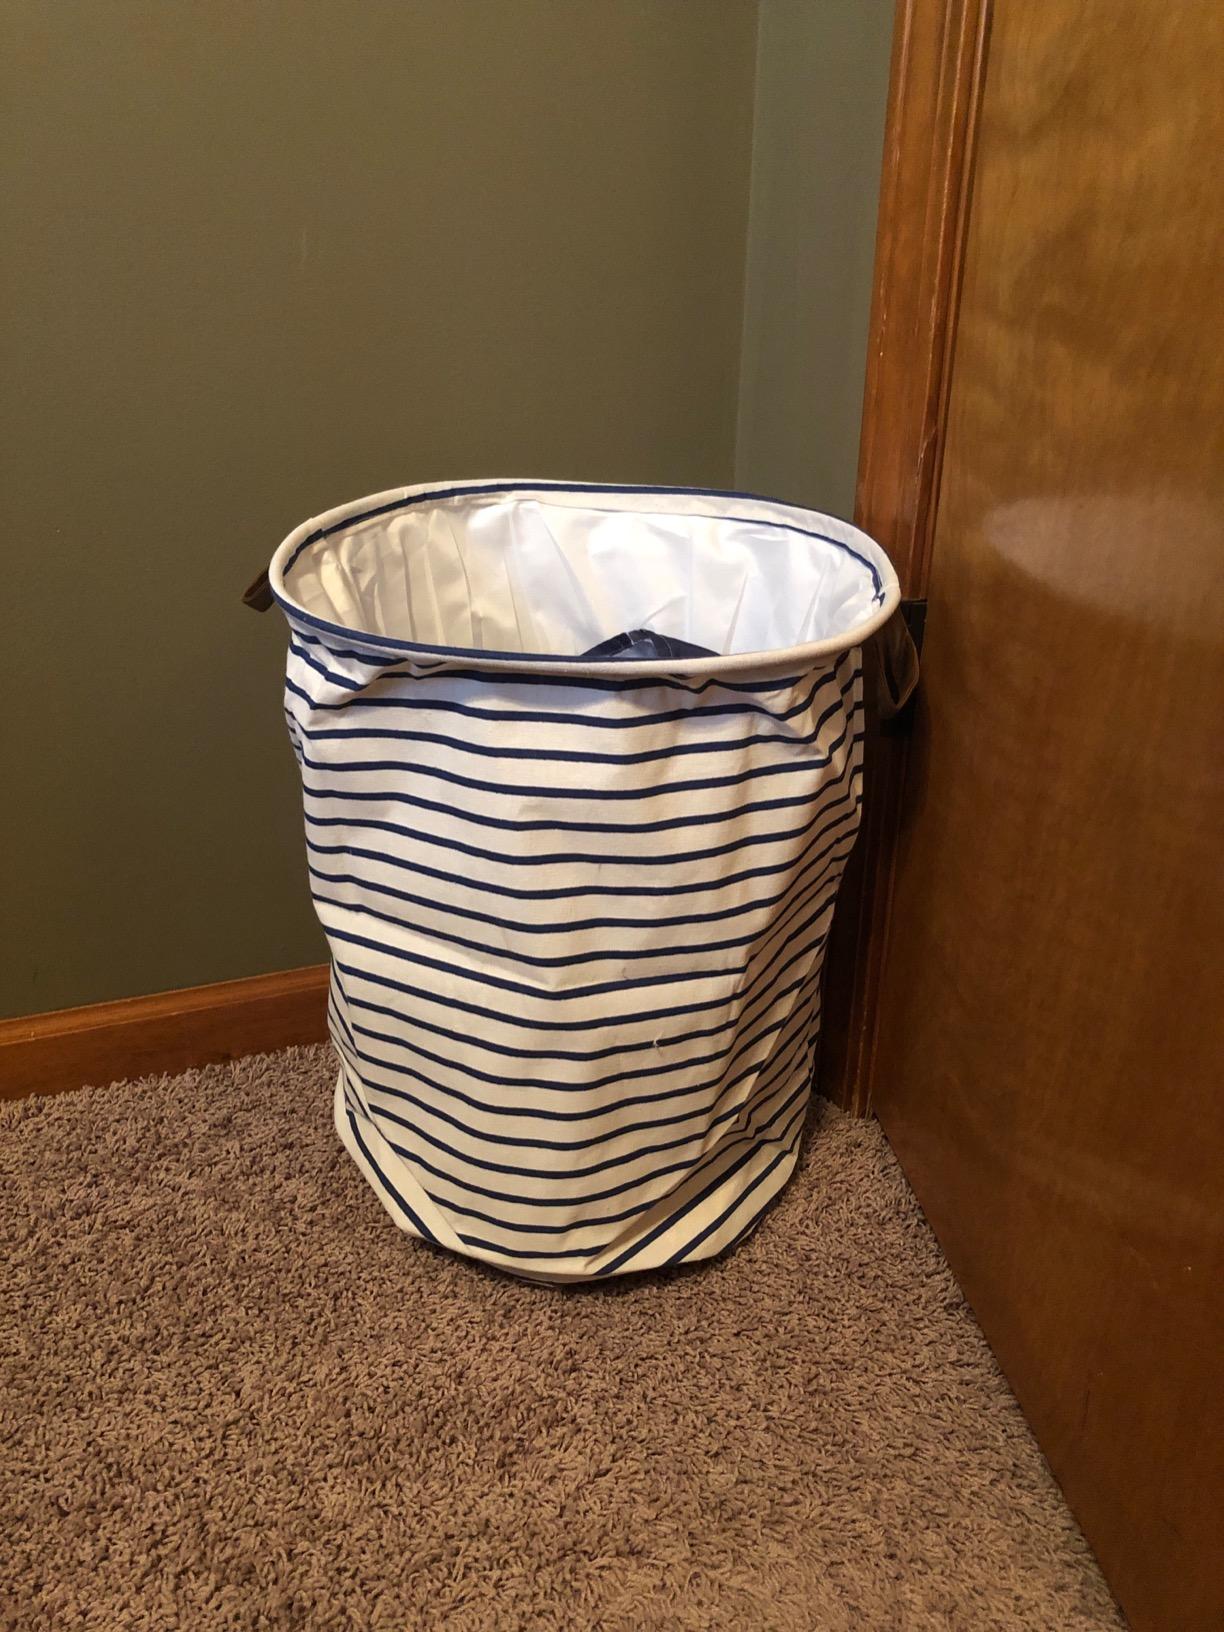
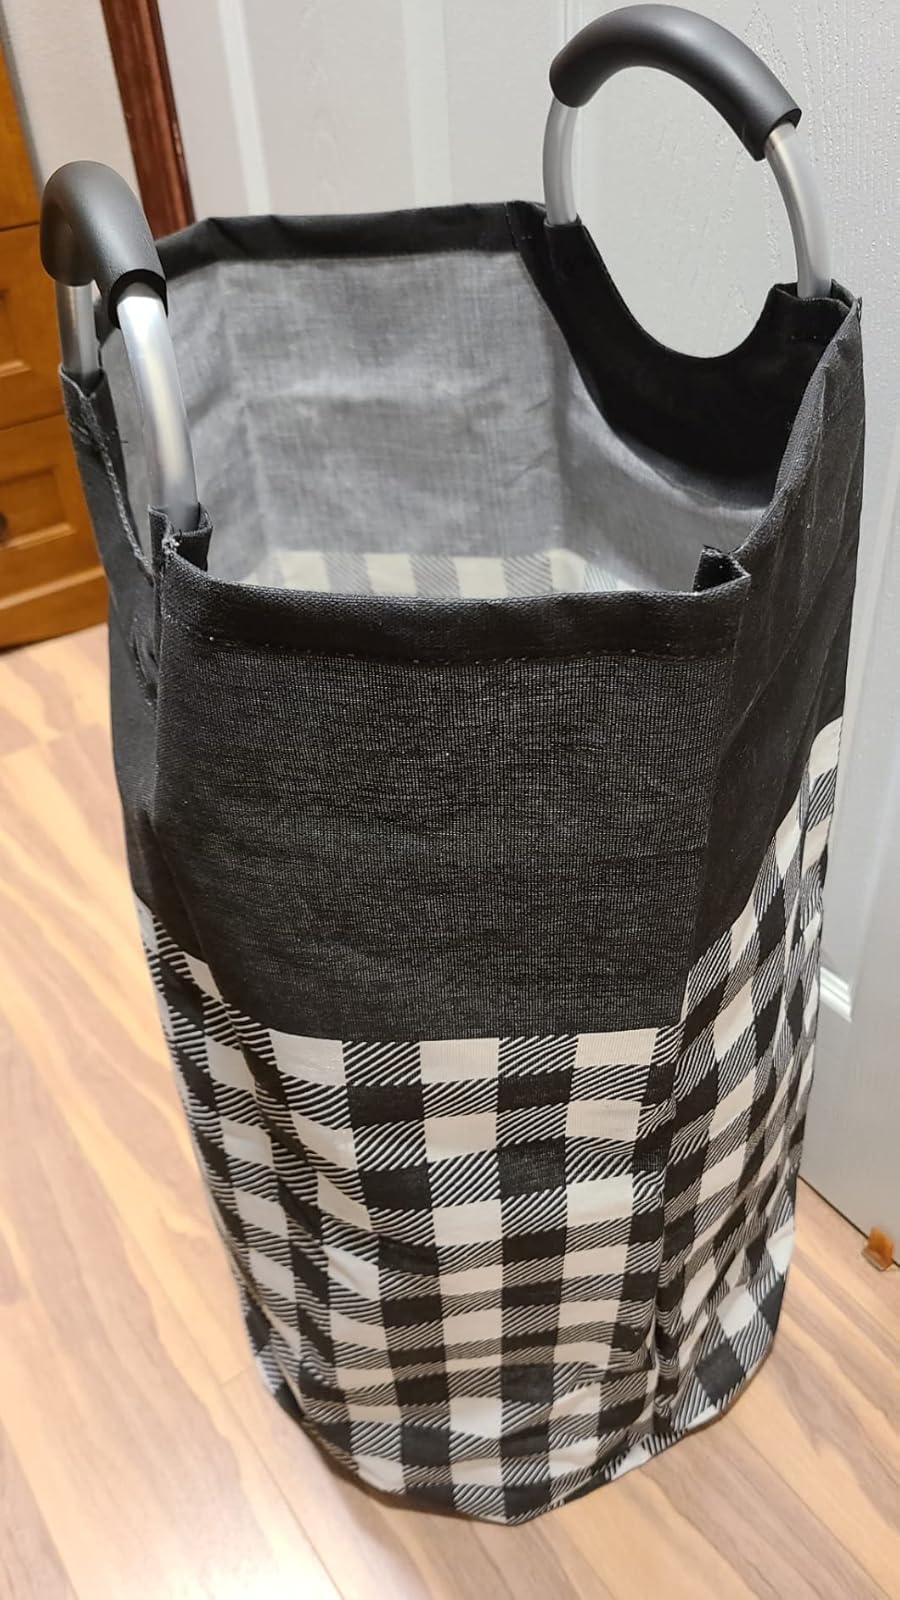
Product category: items_hamper
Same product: no